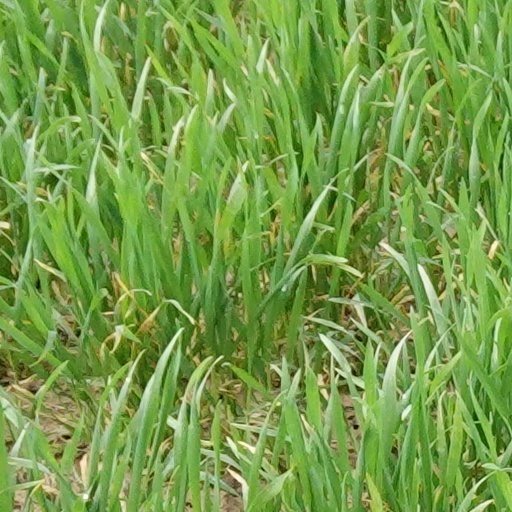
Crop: wheat